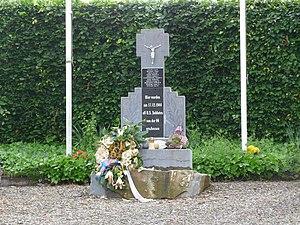
Mémorial des onze combattants de Wereth, (Belgique)
Le massacre de Wereth est un crime de guerre commis le 17 décembre 1944 par des soldats allemands au cours de la Seconde Guerre mondiale sur onze soldats afro-américains du 333ᵉ bataillon d'artillerie. Lors de la bataille des Ardennes, débordés par l'avancée allemande, les 11 G.I's sont capturés par une unité de la Waffen-SS. Ils sont exécutés après avoir été sauvagement torturés à Wereth dans les Ardennes belges.